European pilchard

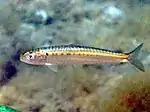

The European pilchard is a small to medium-sized, somewhat elongated, herring-like fish. The origin of the pelvic fins is well behind that of the dorsal fin, and the last two soft rays on the anal fin are larger than the remainder. The upper parts are green or olive, the flanks are golden and the belly is silvery.